Question: Please indicate a possible affordance area of the chair that can be used for sitting on
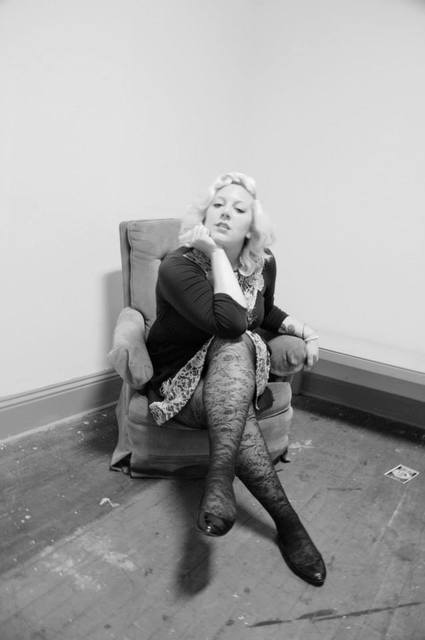
Answer: [142.142, 338.762, 276.604, 410.684]